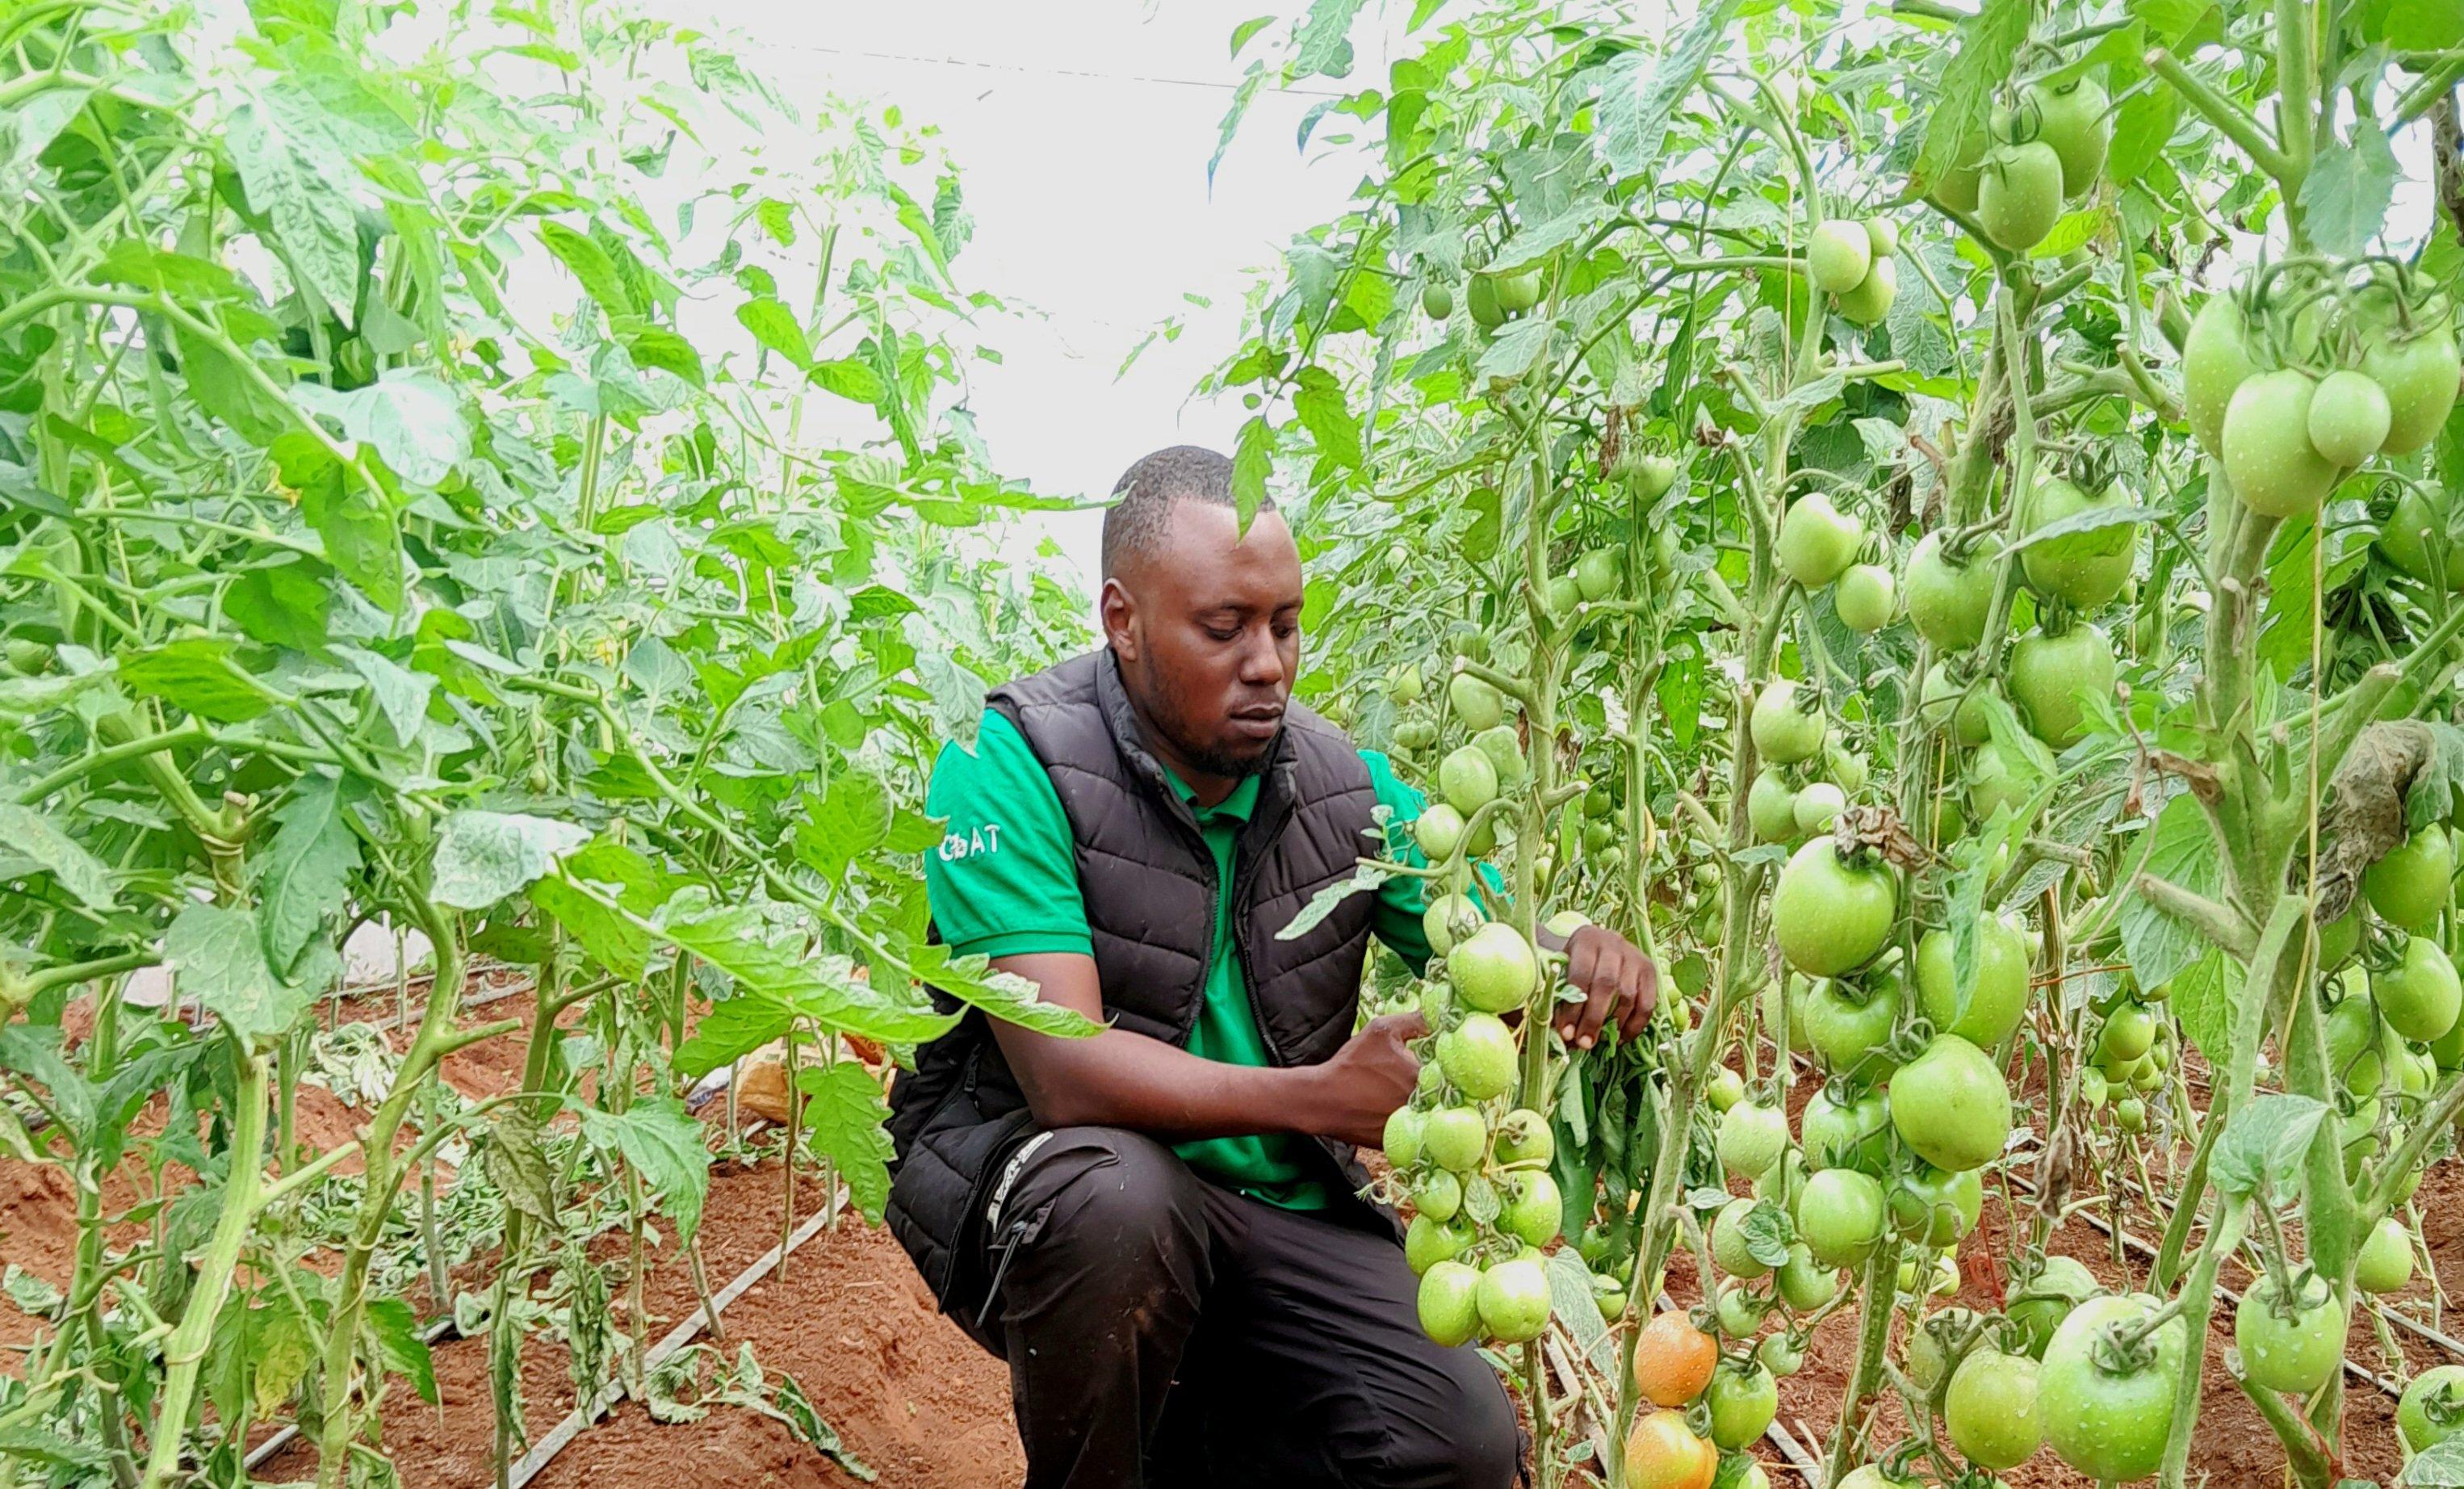
Mkulima mwanaume yupo shambani akipunguza majani ya nyanya akihakikisha mimea inakua kwa afya njema, kuongeza tija ya mazao na kuandaa mavuno bora kwa mauzo inaongeza kipato.